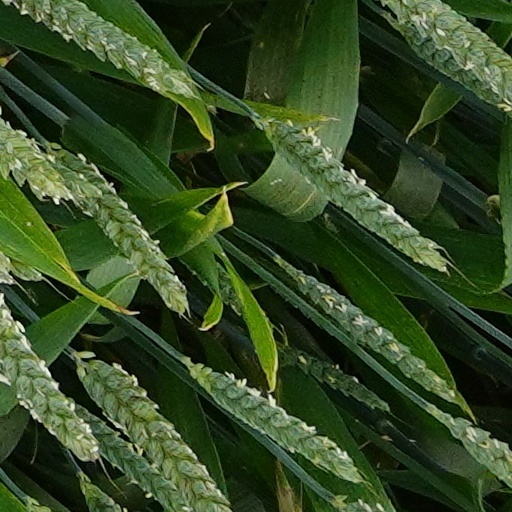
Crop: wheat